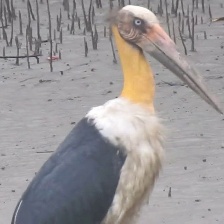
Species: LESSER ADJUTANT
Scientific name: LEPTOPTILOS JAVANICUS
ImageNet parent category: white_stork